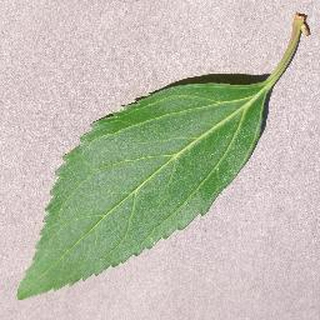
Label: healthy_cherry